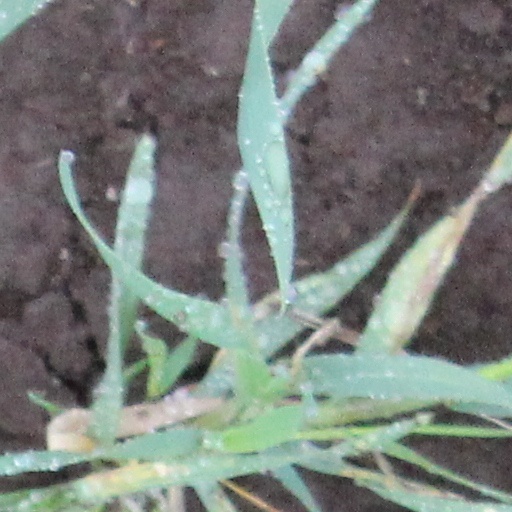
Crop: wheat